Speed Crazy (film)

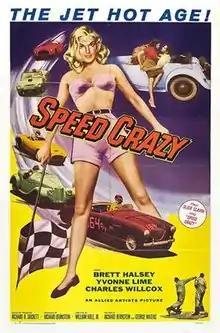
Theatrical release poster

Speed Crazy is a 1959 American crime film directed by William J. Hole Jr. and written by Richard Bernstein and George Waters. The film stars Brett Halsey, Yvonne Lime, Charles Willcox, Trustin Howard, Jacqueline Ravell and Baynes Barron. The film was released on June 28, 1959, by Allied Artists Pictures.